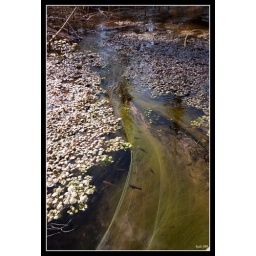
Hot spring lake with aquirium fish in real nature